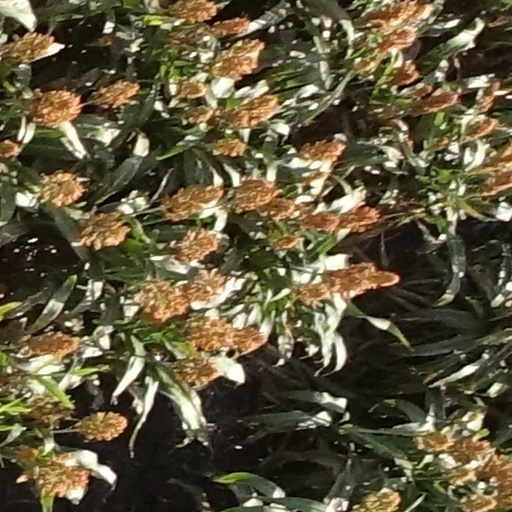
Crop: sorghum